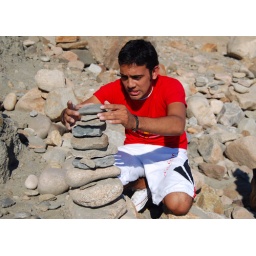
trying to balance the rock on my tower without it all falling down. -taken by john